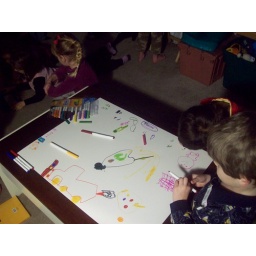
we hug it on the wall over his bed for a keepsake